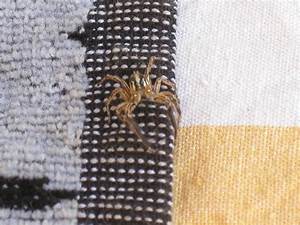
Label: ragno